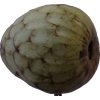
Label: cherimoya